Aircraft carrier

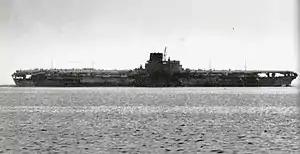
The Japanese carrier "Shinano" was built on a battleship hull to carry spare aircraft and ordnance in support of other carriers. En route to complete fitting out it was sunk by an American submarine.

The 1903 advent of the heavier-than-air fixed-wing airplane with the Wright brothers' first flight at Kitty Hawk, North Carolina, was followed on 14 November 1910, by Eugene Burton Ely's first experimental take-off of a Curtiss Pusher airplane from the deck of a United States Navy ship, the cruiser anchored off Norfolk Navy Base in Virginia. Two months later, on 18 January 1911, Ely landed his Curtiss Pusher airplane on a platform on the armored cruiser anchored in San Francisco Bay. On 9 May 1912, the first take off of an airplane from a ship while underway was made by Commander Charles Samson flying a Short Improved S.27 biplane "S.38" of the Royal Naval Air Service (RNAS) from the deck of the Royal Navy's pre-dreadnought battleship , thus providing the first practical demonstration of the aircraft carrier for naval operations at sea. Seaplane tender support ships came next, with the French of 1911.